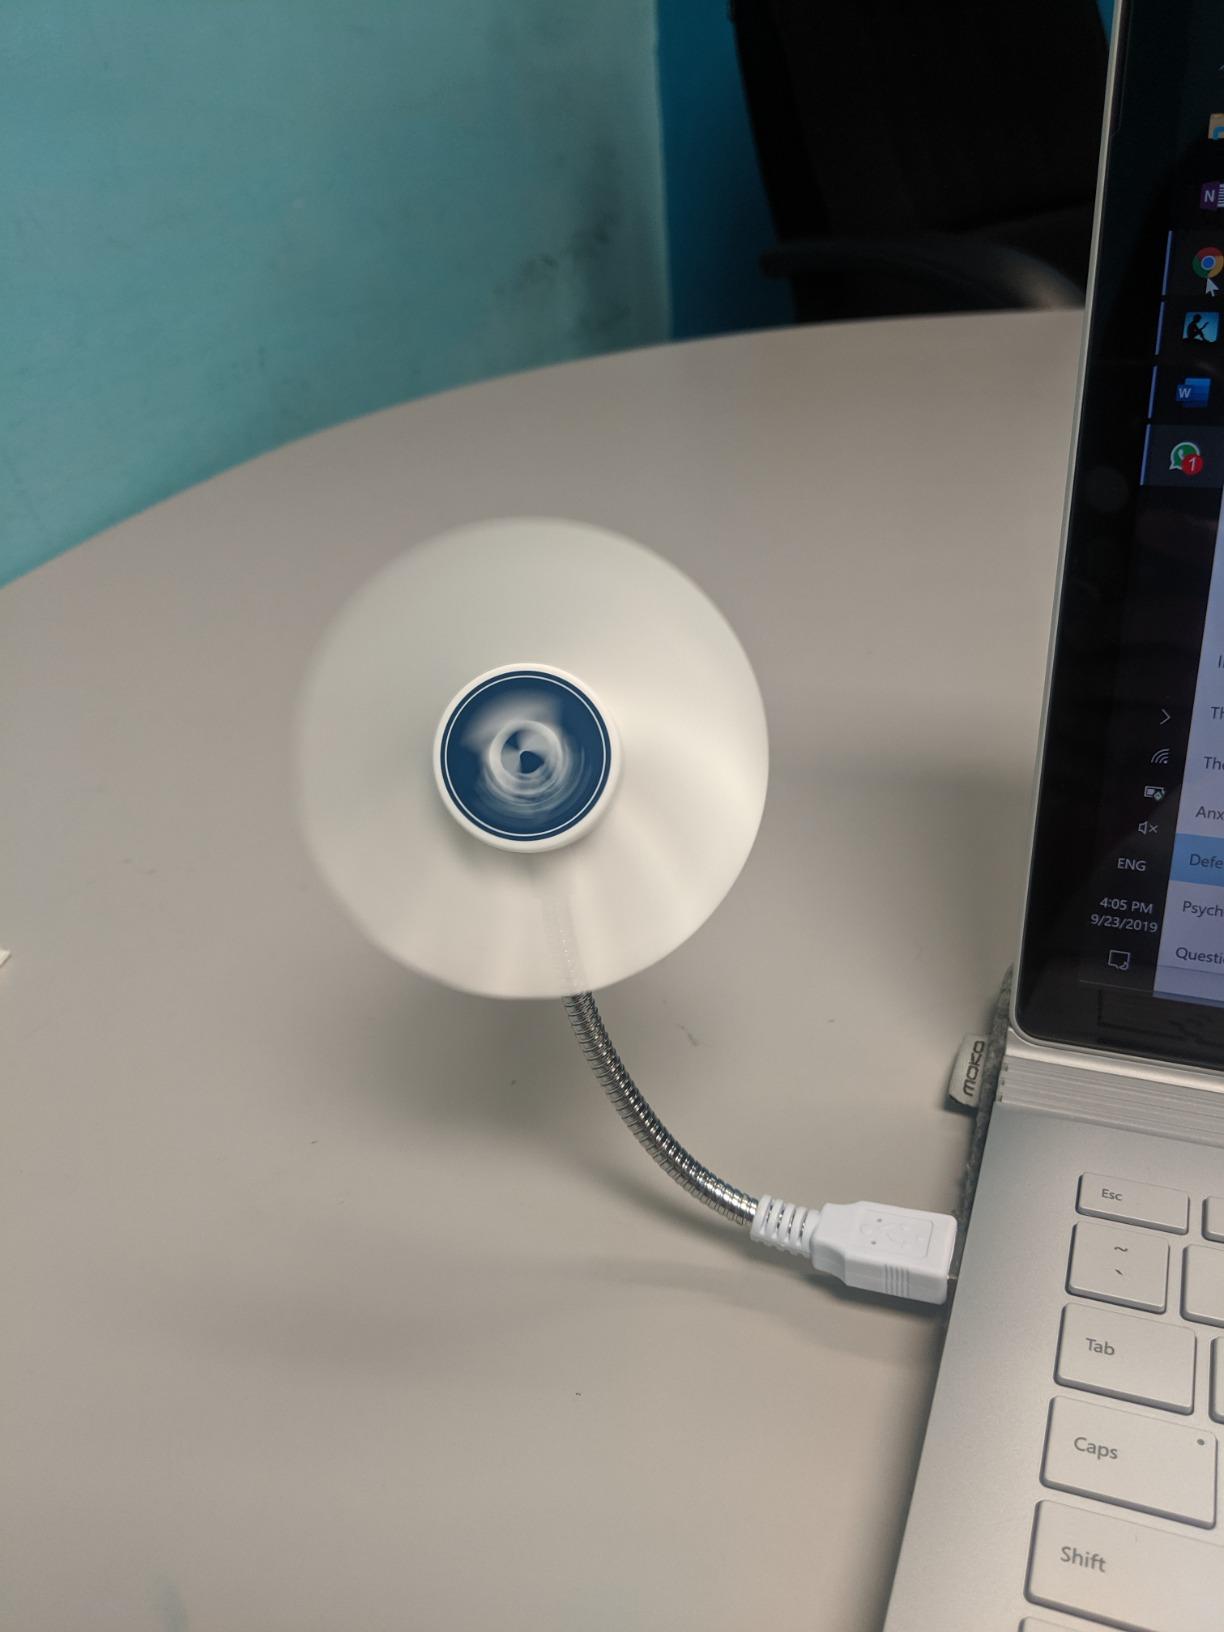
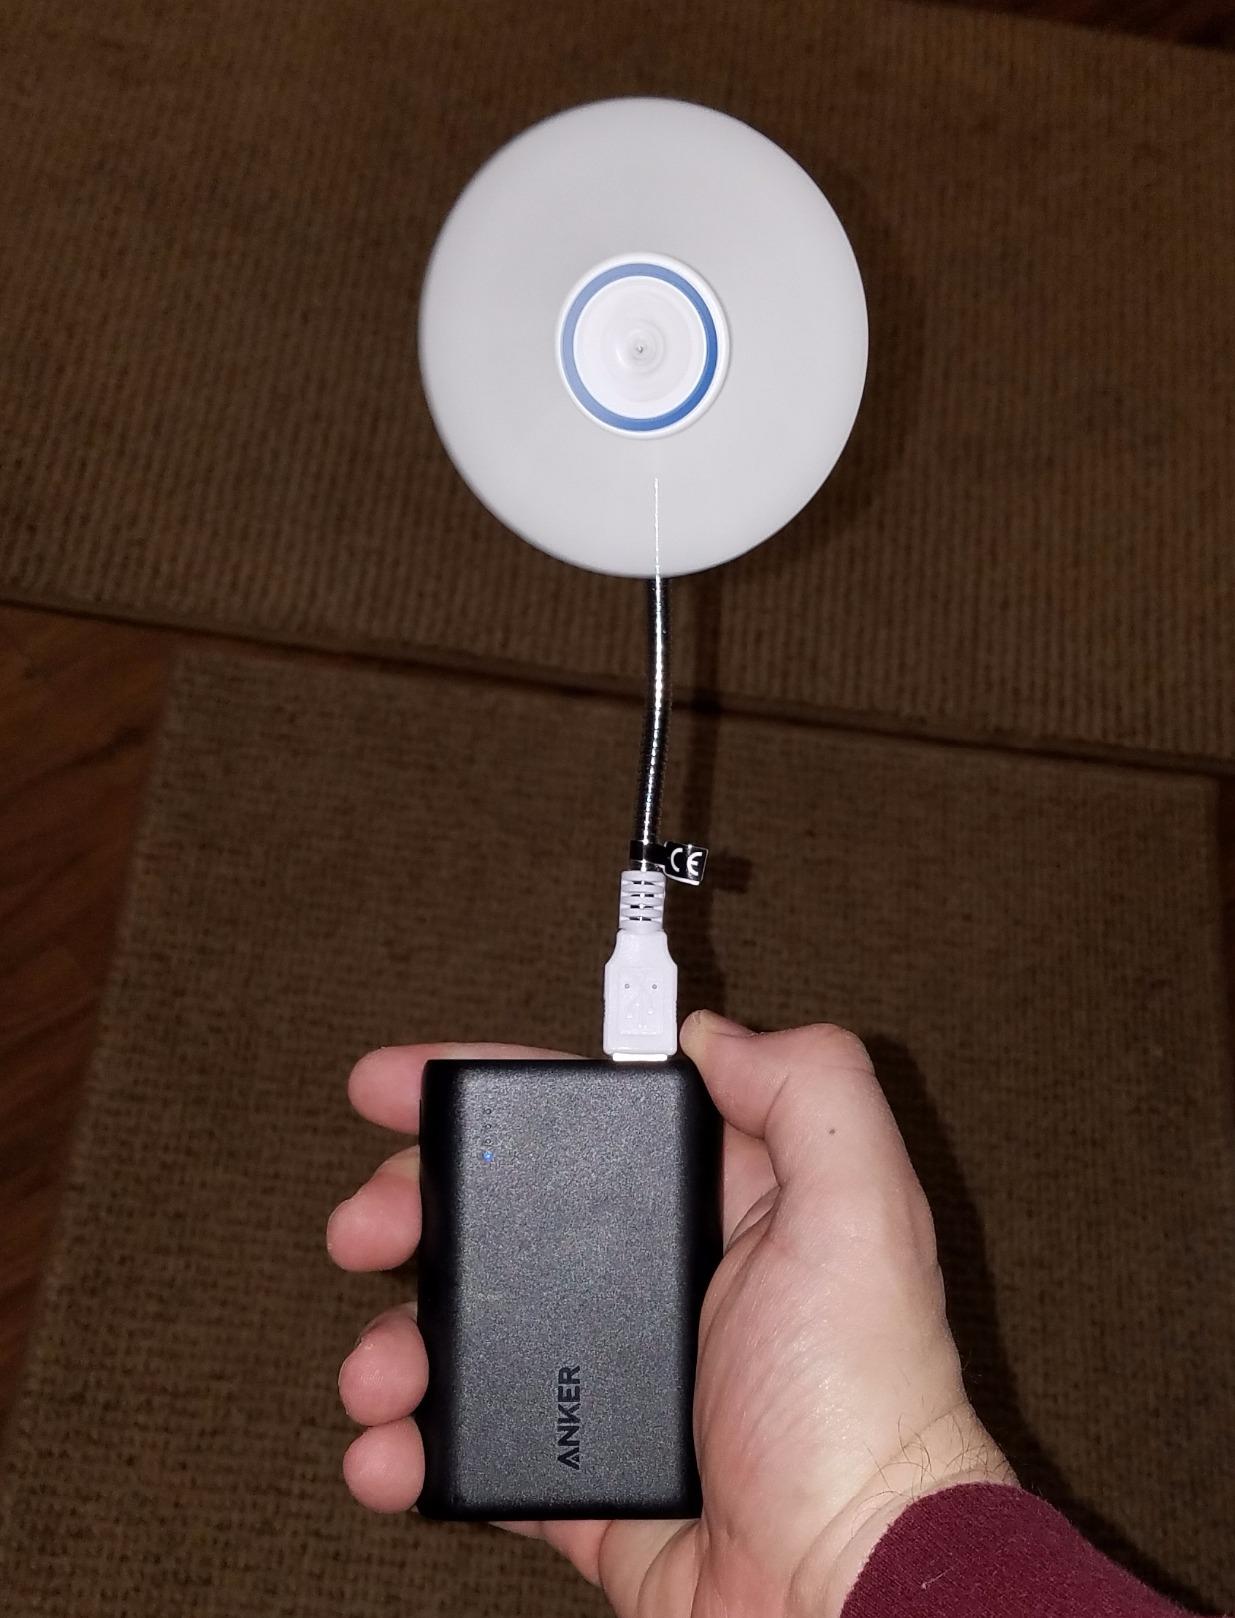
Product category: fan
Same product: yes